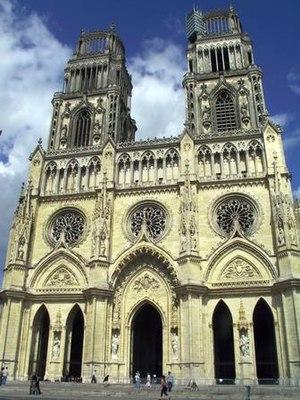
Cette liste des évêques d’Orléans présente la liste des évêques successifs du diocèse d'Orléans aujourd'hui situé dans le département du Loiret et la région Centre-Val de Loire.
Jacques Raillon, est un prélat français des XVIIIᵉ et XIXᵉ siècles.